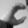
ASL letter: C